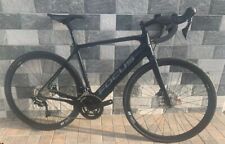
Vehicle type: Bikes